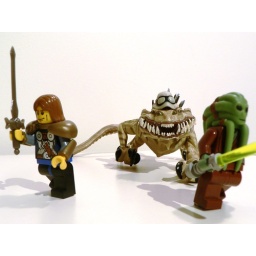
aafad 287/365 the cat in the hat comes back ...